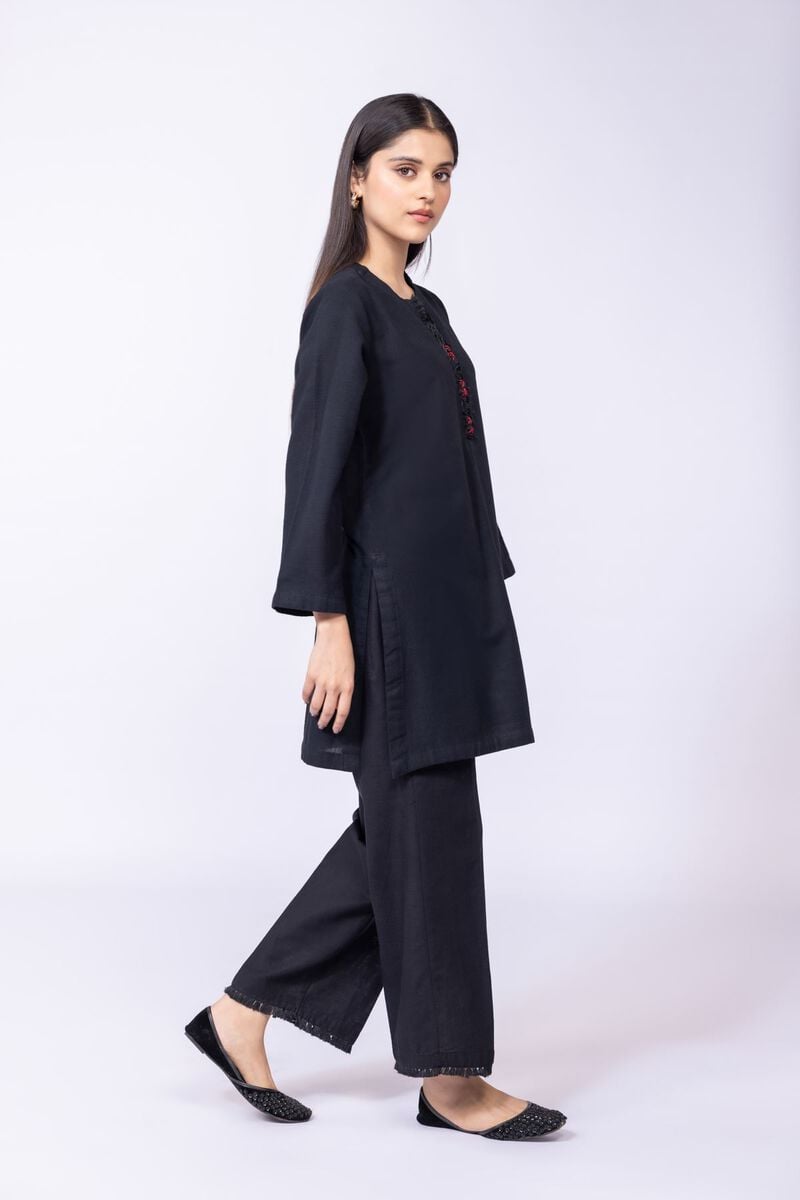
black karla linen tunic